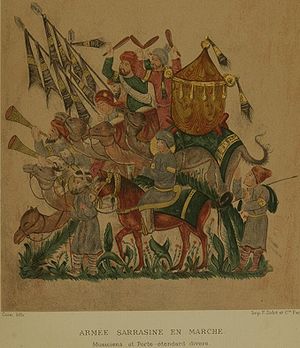
Saracener
Saracensk armé på march, illustration fra 1890.
Saracener var oprindelig en benævnelse, som anvendtes af romerne om de indbyggere, som skilte sig ud fra arabere, og som beboede ørkenerne nær den romerske provins Syria. Senere - især under korstogene - brugtes saracener om muslimer i almindelighed. Da havde termen fået en negativ klang i det kristne Europa.